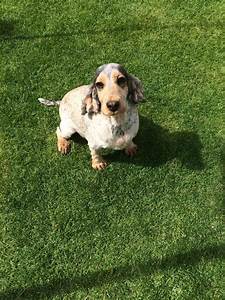
Label: cane